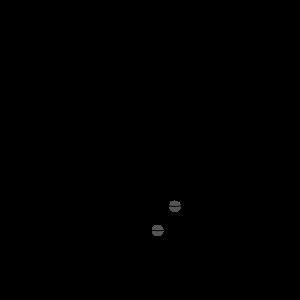
La direction d'orchestre est l'art de diriger l'interprétation de la musique d'un orchestre ou d'une chorale en concert. Les principales tâches du chef d'orchestre sont de définir le tempo, s'assurer des entrées correctes des différents membres de l'ensemble et de « modeler » le phrasé, le cas échéant. Pour transmettre leurs idées et l'interprétation, un chef communique avec ses musiciens, principalement à travers des gestes de la main, généralement, mais pas toujours, avec l'aide d'une baguette et peut utiliser d'autres gestes ou signaux, tels que le contact des yeux avec les interprètes ou exécutants concernés. Les intentions du chef sont presque toujours complétées par des instructions verbales ou des suggestions aux musiciens, lors des répétitions avant le spectacle.